Melinda O. Fee

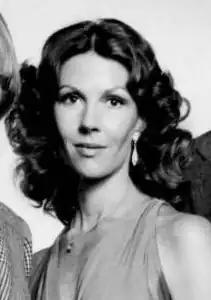
Fee on set of "The Invisible Man" (1975)

Melinda O. Fee (October 7, 1942 – March 24, 2020) was an American actress who starred in films and on television.